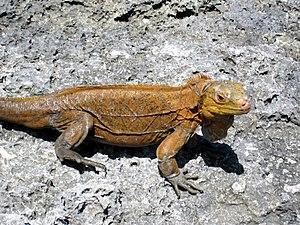
Cyclura rileyi est une espèce de sauriens de la famille des Iguanidae endémique des Bahamas, et notamment de trois groupes d'îles : Acklins, San Salvador et les îles Exumas, chacun abritant sa propre sous-espèce. C'est un iguane assez coloré, qui peut arborer des tons rouges, orange ou jaune au vert, brun ou gris, généralement avec des marques plus sombres, et les colorations les plus vives étant réservées aux mâles. Cet iguane est essentiellement herbivore, se nourrissant de feuilles, de fleurs et de fruits de différentes plantes. L'accouplement a lieu de mai à juin, puis les femelles pondent entre 3 et 10 œufs qui éclosent en septembre et octobre. Les effectifs de cette espèce sont aujourd'hui très faibles, décimés pas l'introduction de divers prédateurs sur les îles dans lesquelles ils vivent, comme les rats noirs, ratons-laveurs, chiens, mangoustes, sangliers, et chats, ainsi que par le braconnage. Un programme d'élevage en captivité tente d'être mis en place pour la préserver, mais elle est actuellement classée comme « en danger critique d'extinction » par l'UICN.